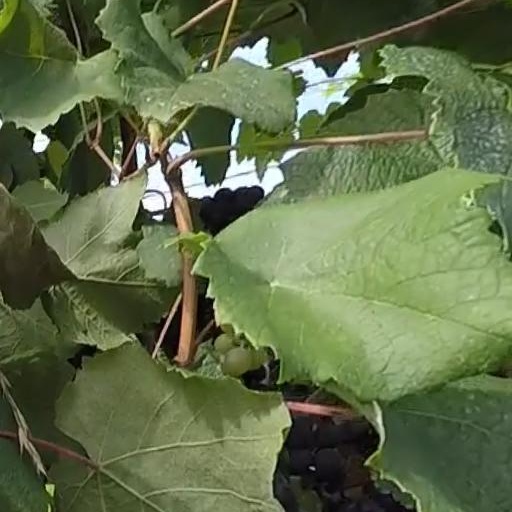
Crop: grape